Gilhemoire

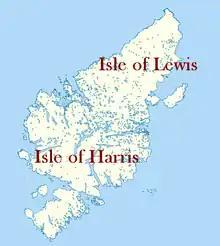
Lewis and Harris 'Islands' are parts of the same hebridean island

The original stronghold of Gilhemoire "(Phabbay)" is not to be confused with the citadel of Dun Eistein, later constructed on the Northern Tip of the Lewes by Gilhemoire's descendants "(The Morrisons of Ness)".